Kuril Islands

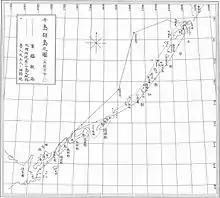
A map of Kuril Islands from Gisuke Sasamori's 1893 book "Chishima Tanken"

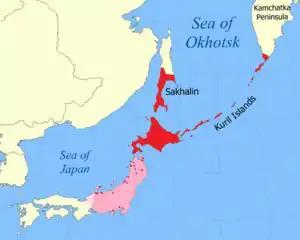
Historical extent of the Ainu

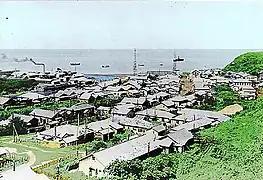
Shana Village in Etorofu (Shōwa period): a village hospital in the foreground, a factory in the left background with a fishery and a central radio tower (before 1945).

The Ainu people inhabited the Kuril Islands from early times, although few records predate the 17th century. From the Kamakura period to the Muromachi period, there were Ezo (Ainu) people called Hinomoto from the Pacific coast of Hokkaido to the Kuril region, and Mr. Ando, the Ezo Sateshiku and Ezo Kanrei, was in charge of this ("Suwa Daimyojin Ekotoba"). It is said that when turmoil broke out on Ezogashima, he dispatched troops from Tsugaru. Its activities include the Kanto Gomensen, which calls itself the Ando Suigun, and is based in Jusanminato ("Kaisen Shikimoku"), supplying Japanese products to Ezo society and purchasing large quantities of northern products and shipping them nationwide. ("Thirteen Streets").The Matsumae clan, a feudal lord of Japan, became independent from the Ando clan (the family of Goro Ando). The Japanese administration first took nominal control of the islands during the Edo period (1603-1868) in the form of claims by the Matsumae clan. The "Shōhō Era Map of Japan", a map of Japan made by the Tokugawa shogunate in 1644, shows 39 large and small islands northeast of Hokkaido's Shiretoko Peninsula and Cape Nosappu. A Dutch expedition under Maarten Gerritsz Vries explored the islands in 1643. Fedot Alekseyevich Popov sailed into the area .